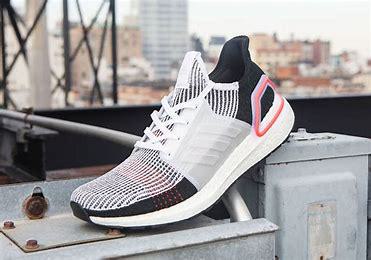
Brand: Adidas
Model: Ultraboost 19